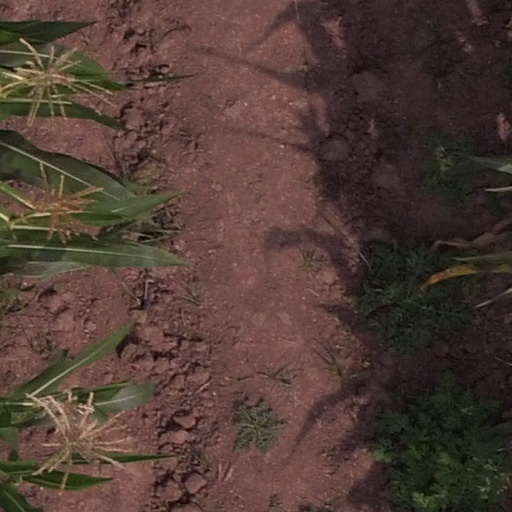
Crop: maize; corn